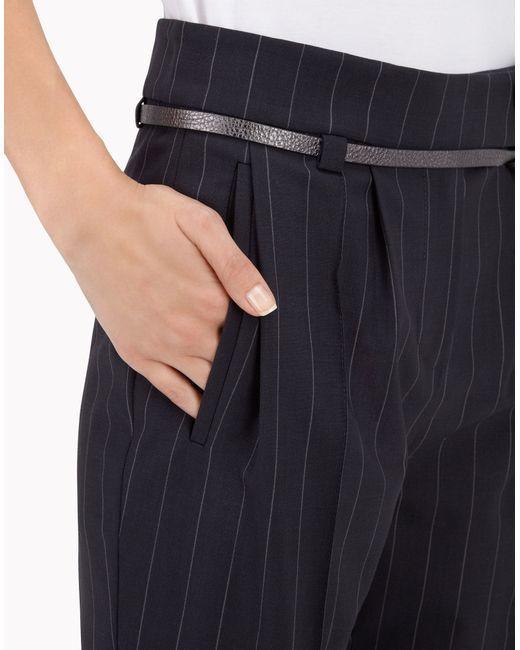
Schwarze Bürohose mit lockerer Passform